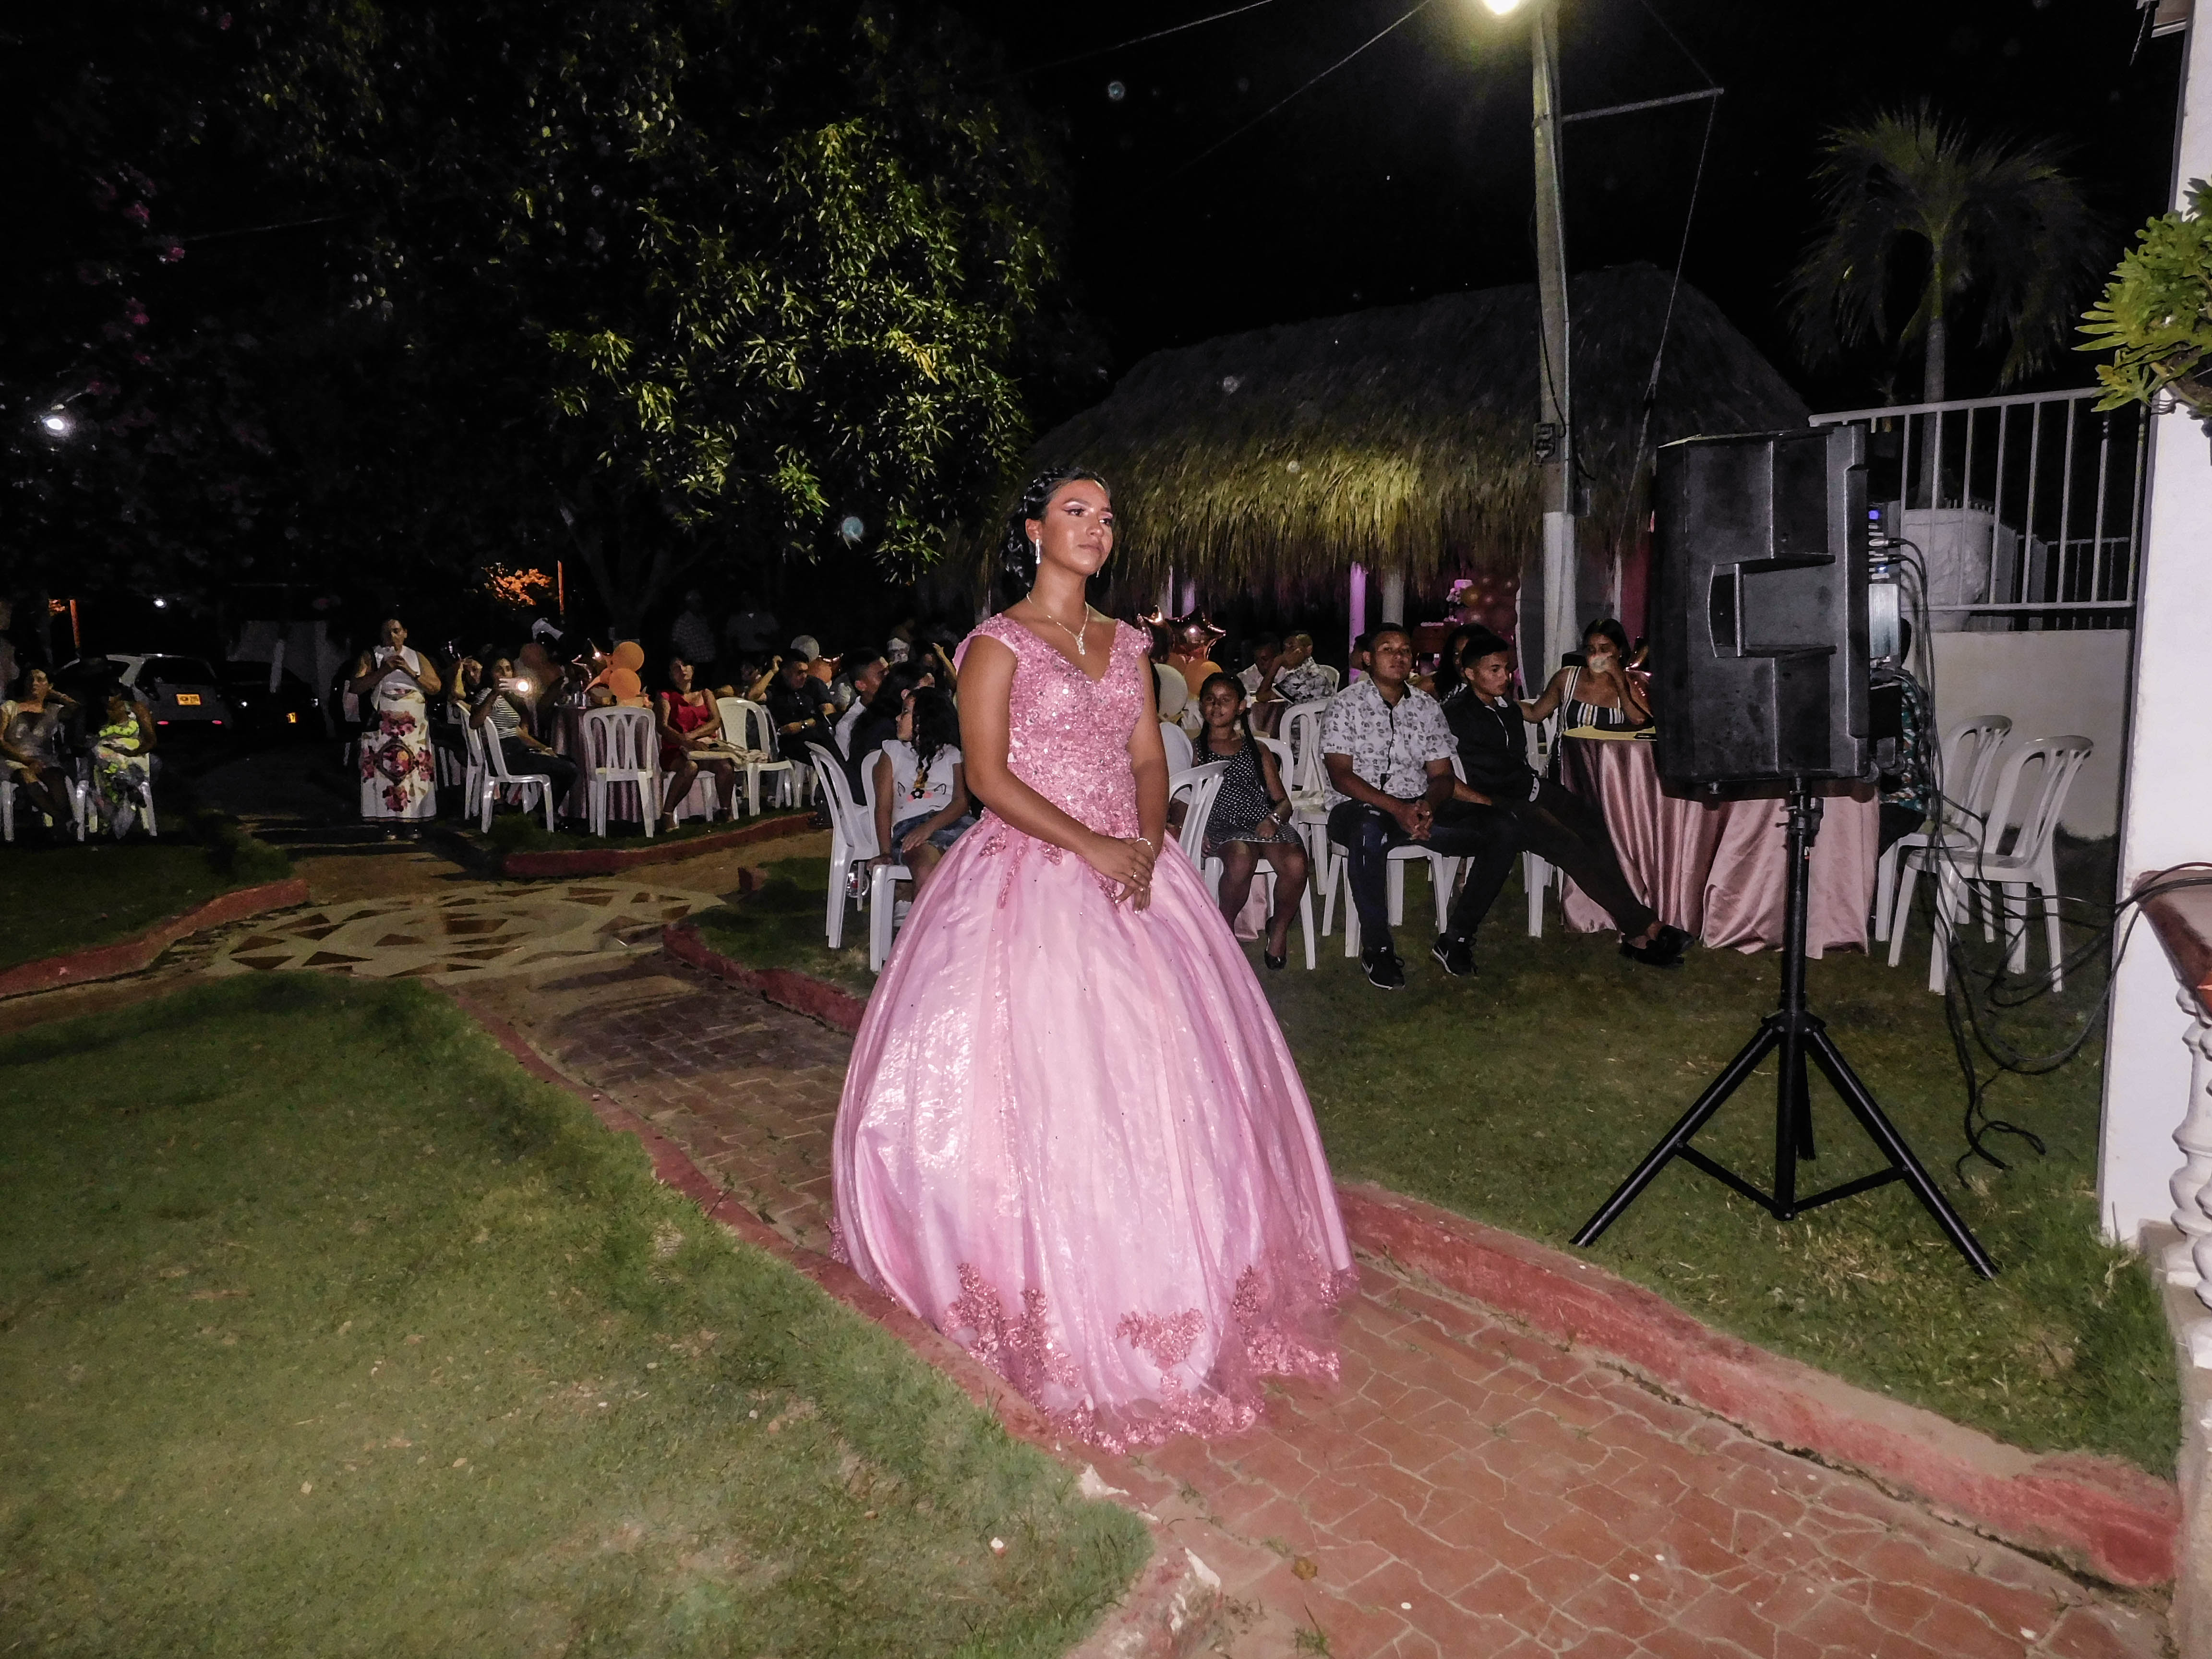
social, dress, pink, gown, event, fashion, ceremony, night, party, wedding, marriage, quinceanera, function hall, formal wear, leisure, tradition, vacation, wedding reception, bride, wedding dress